Tarrytown Light

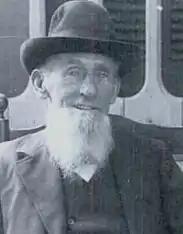
A black-and-white photograph of an elderly man with a long white beard wearing a hat

A red spar buoy marked the downriver end of the shoals in the meantime. Eventually, the current site, then offshore, was chosen. Construction began in 1882 at a cost of almost $21,000 ($ in modern dollars). Stones were piled on the shoal as part of its foundation and a boat dock was built. The prefabricated sections of the 60-foot-tall (18 m) sparkplug lighthouse arrived on a barge; the structure was assembled using anchored boats and scaffolding. It would be the only one in Westchester County, the only conical steel structure of the seven to have living quarters and the only one on the lower Hudson that could house a keeper and his family. Its original white lantern, with a fourth-order Fresnel lens, could reportedly be seen up to away.